RMS Empress of Britain (1905)

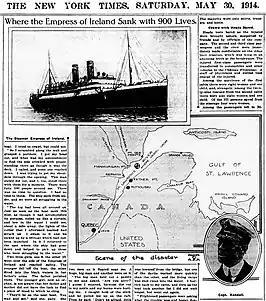
Map showing where the RMS Empress of Ireland sank, sister ship of RMS "Empress of Britain."

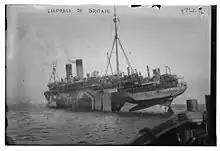
"Empress of Britain" as a troop ship in the First World War

In 1914 the Admiralty requisitioned her and she was refitted as an armed merchant cruiser. She joined Admiral Archibald Peile Stoddart's squadron in the South Atlantic. She later patrolled between Cape Finisterre and the Cape Verde Islands.